Worcester Polytechnic Institute

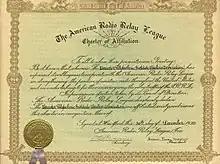
Charter of affiliation of the Wireless Association with the ARRL (1920)

WPI supports 20 varsity athletic teams that compete in the New England Women's and Men's Athletic Conference, New England Wrestling Association, and the Eastern College Athletic Conference. WPI athletic teams compete intercollegiately at the NCAA Division III level.